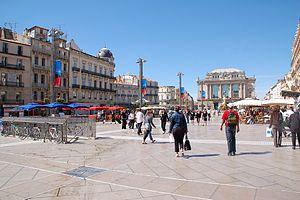
L'Opéra Comédie, Montpellier, Languedoc-Roussillon, France
La 4ᵉ étape du Tour de France 2009 a lieu le 7 juillet. Le parcours de 39 kilomètres est effectué dans l'ouest de l'agglomération de Montpellier en contre-la-montre par équipe. Il s'agit du premier contre-la-montre par équipes sur le Tour de France depuis la 4ᵉ étape du Tour 2005. L'équipe Astana s'est imposée et le maillot jaune reste sur les épaules de Fabian Cancellara.
Le Marathon de Montpellier Métropole est une épreuve de course à pied de 42,195 km qui est organisée annuellement depuis le 17 octobre 2010 dans les rues de Montpellier. La dernière édition a eu lieu le 24 mars 2019.
La 15ᵉ étape du Tour de France 2011 s'est déroulée le dimanche 17 juillet 2011. Elle est partie de Limoux et arrivée à Montpellier. C'est le Britannique Mark Cavendish qui a remporté l'étape, sa quatrième victoire dans ce Tour de France. Le Français Thomas Voeckler garde la tête du classement général.